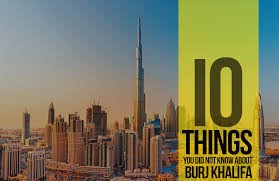
Landmark: Burj Khalifa